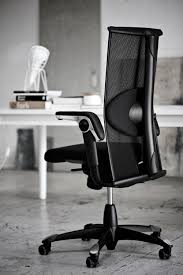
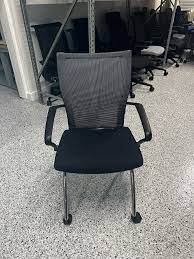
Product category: items_chair
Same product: no